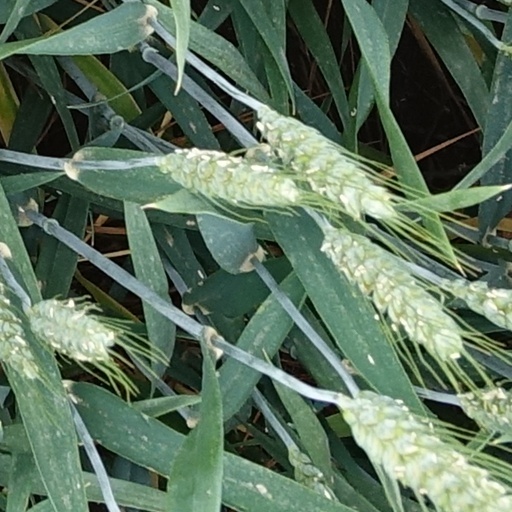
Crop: wheat